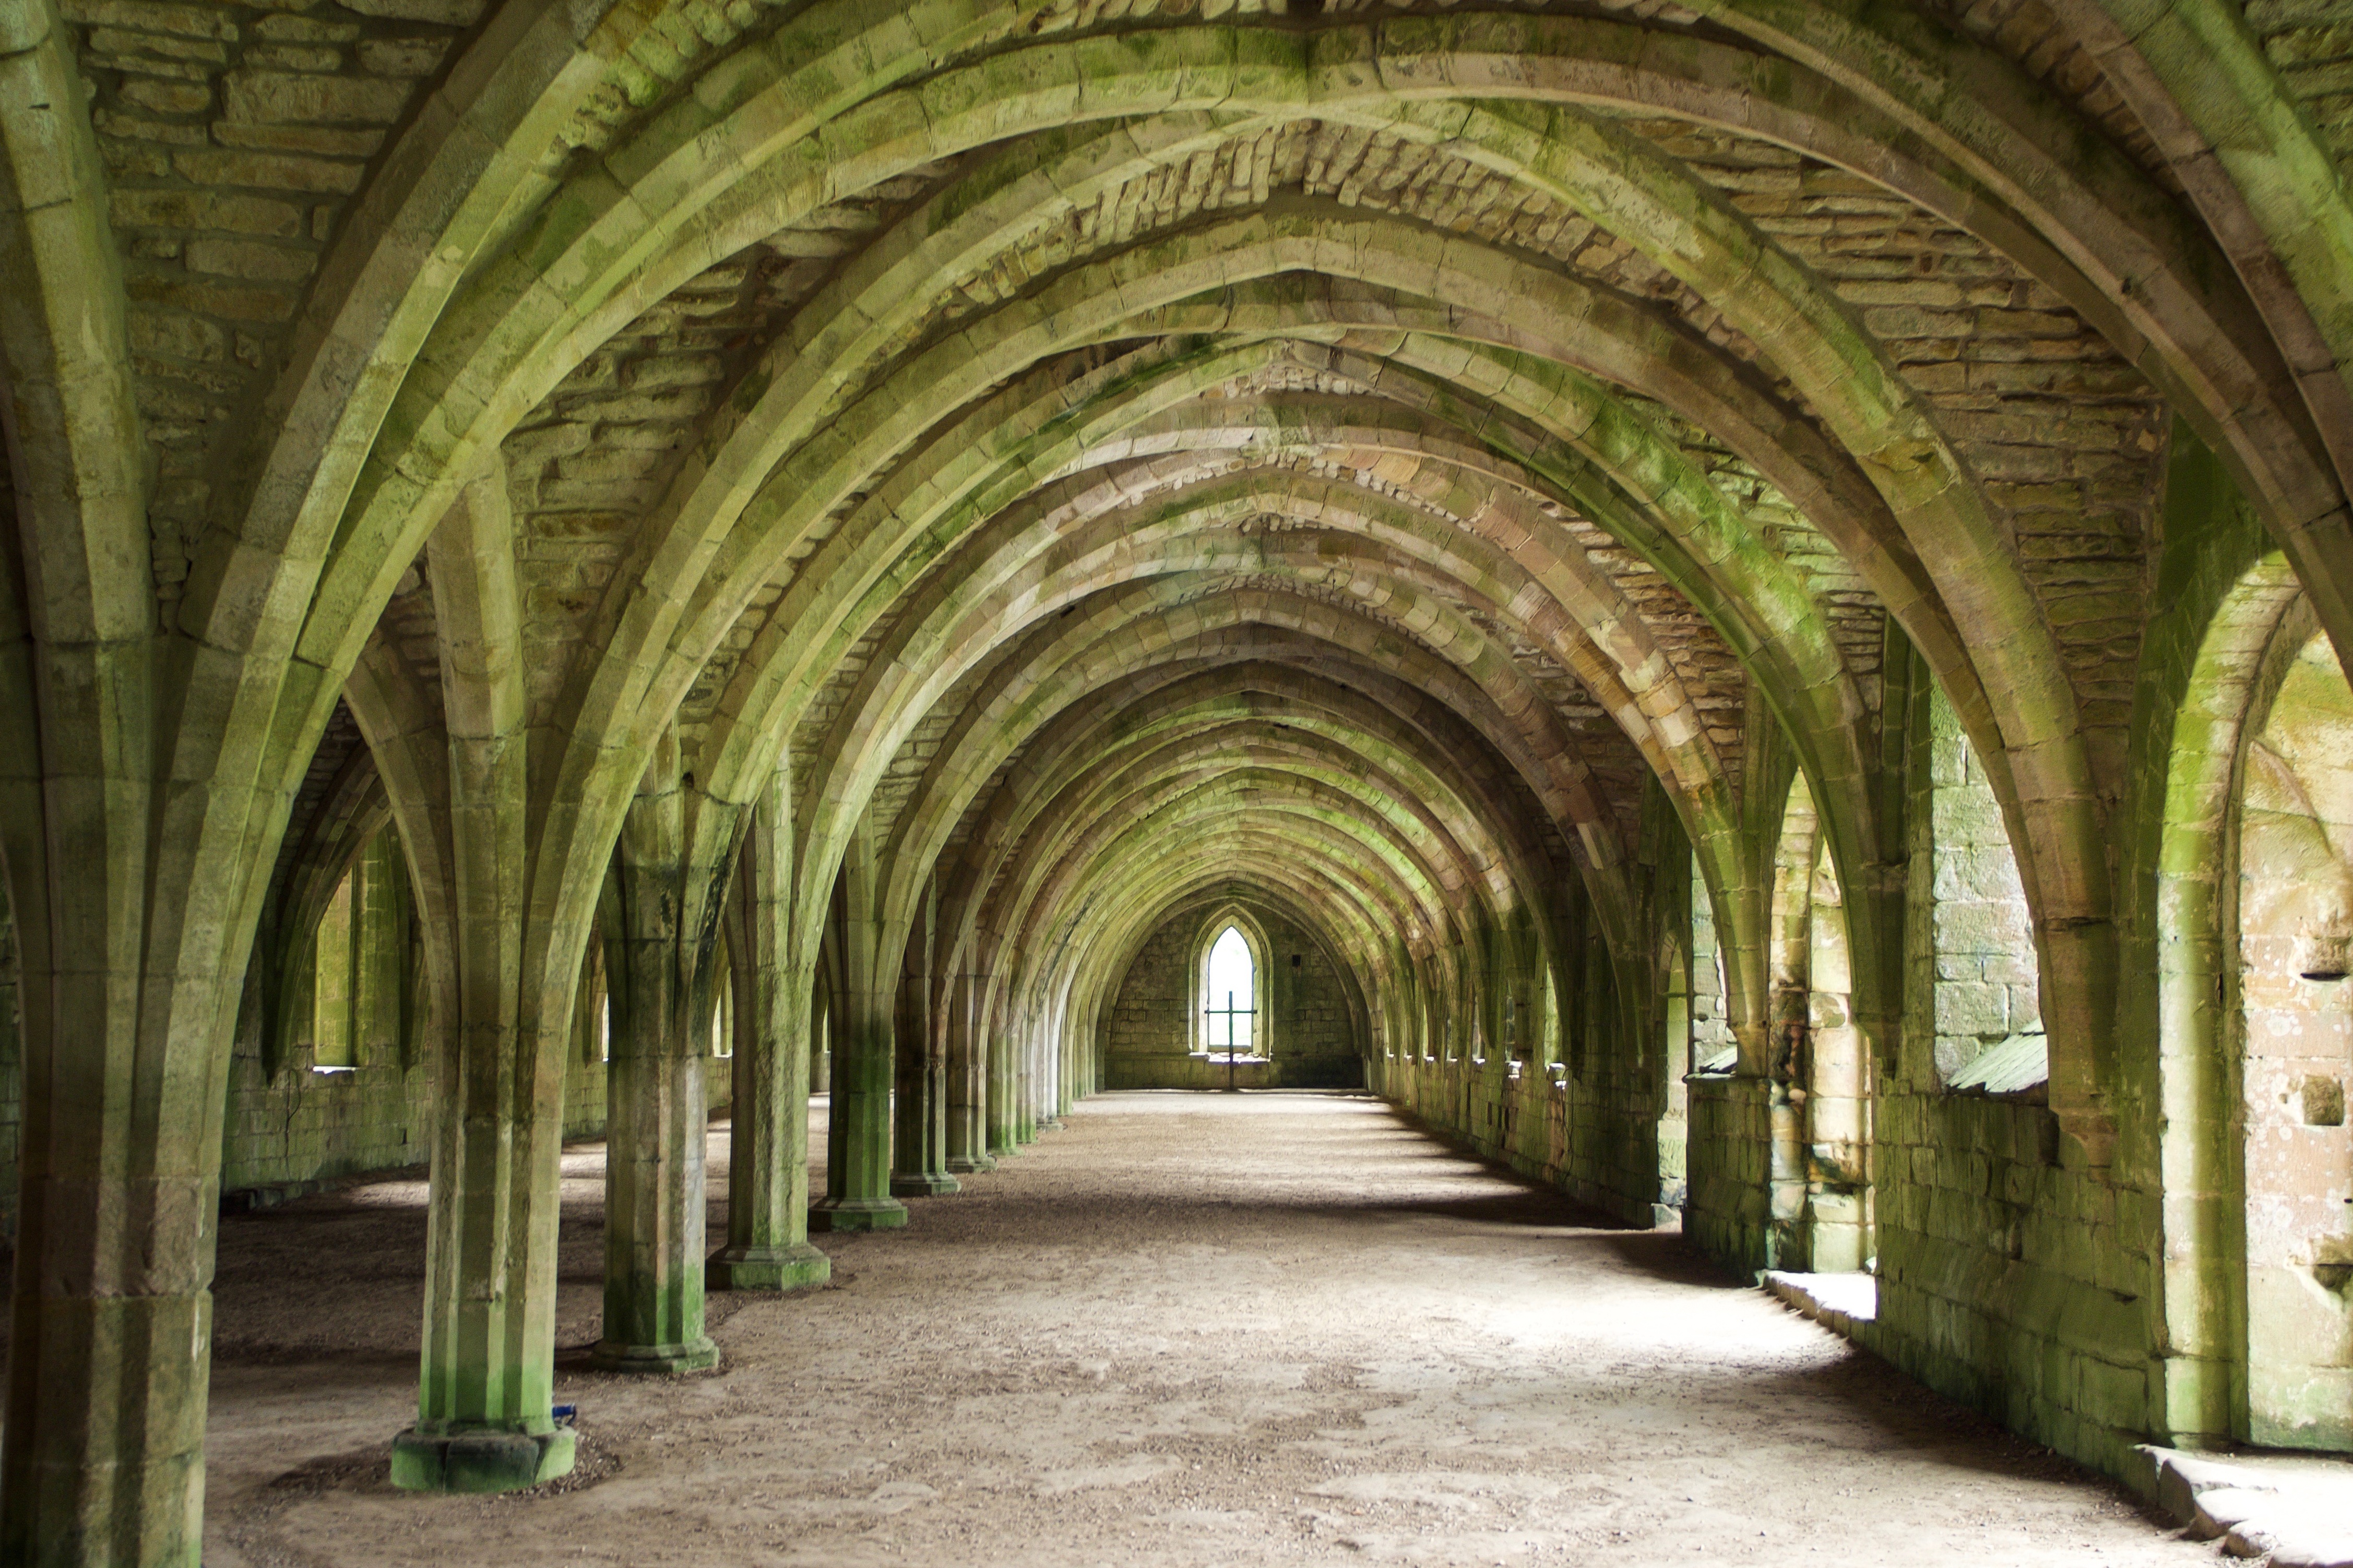
architecture, building, arch, cathedral, ruin, place of worship, aisle, england, yorkshire, ruins, monastery, symmetry, arcade, abbey, vault, estate, united kingdom, unesco world heritage site, fountains abbey, national treust, cistercian monastery, ancient history